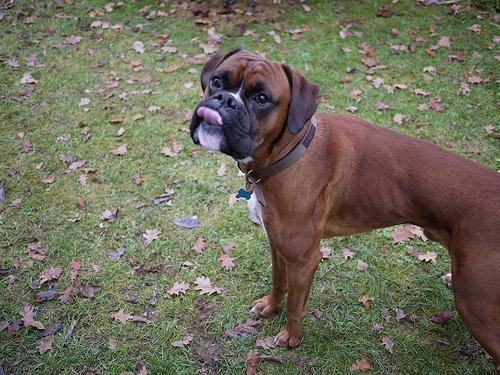
boxer